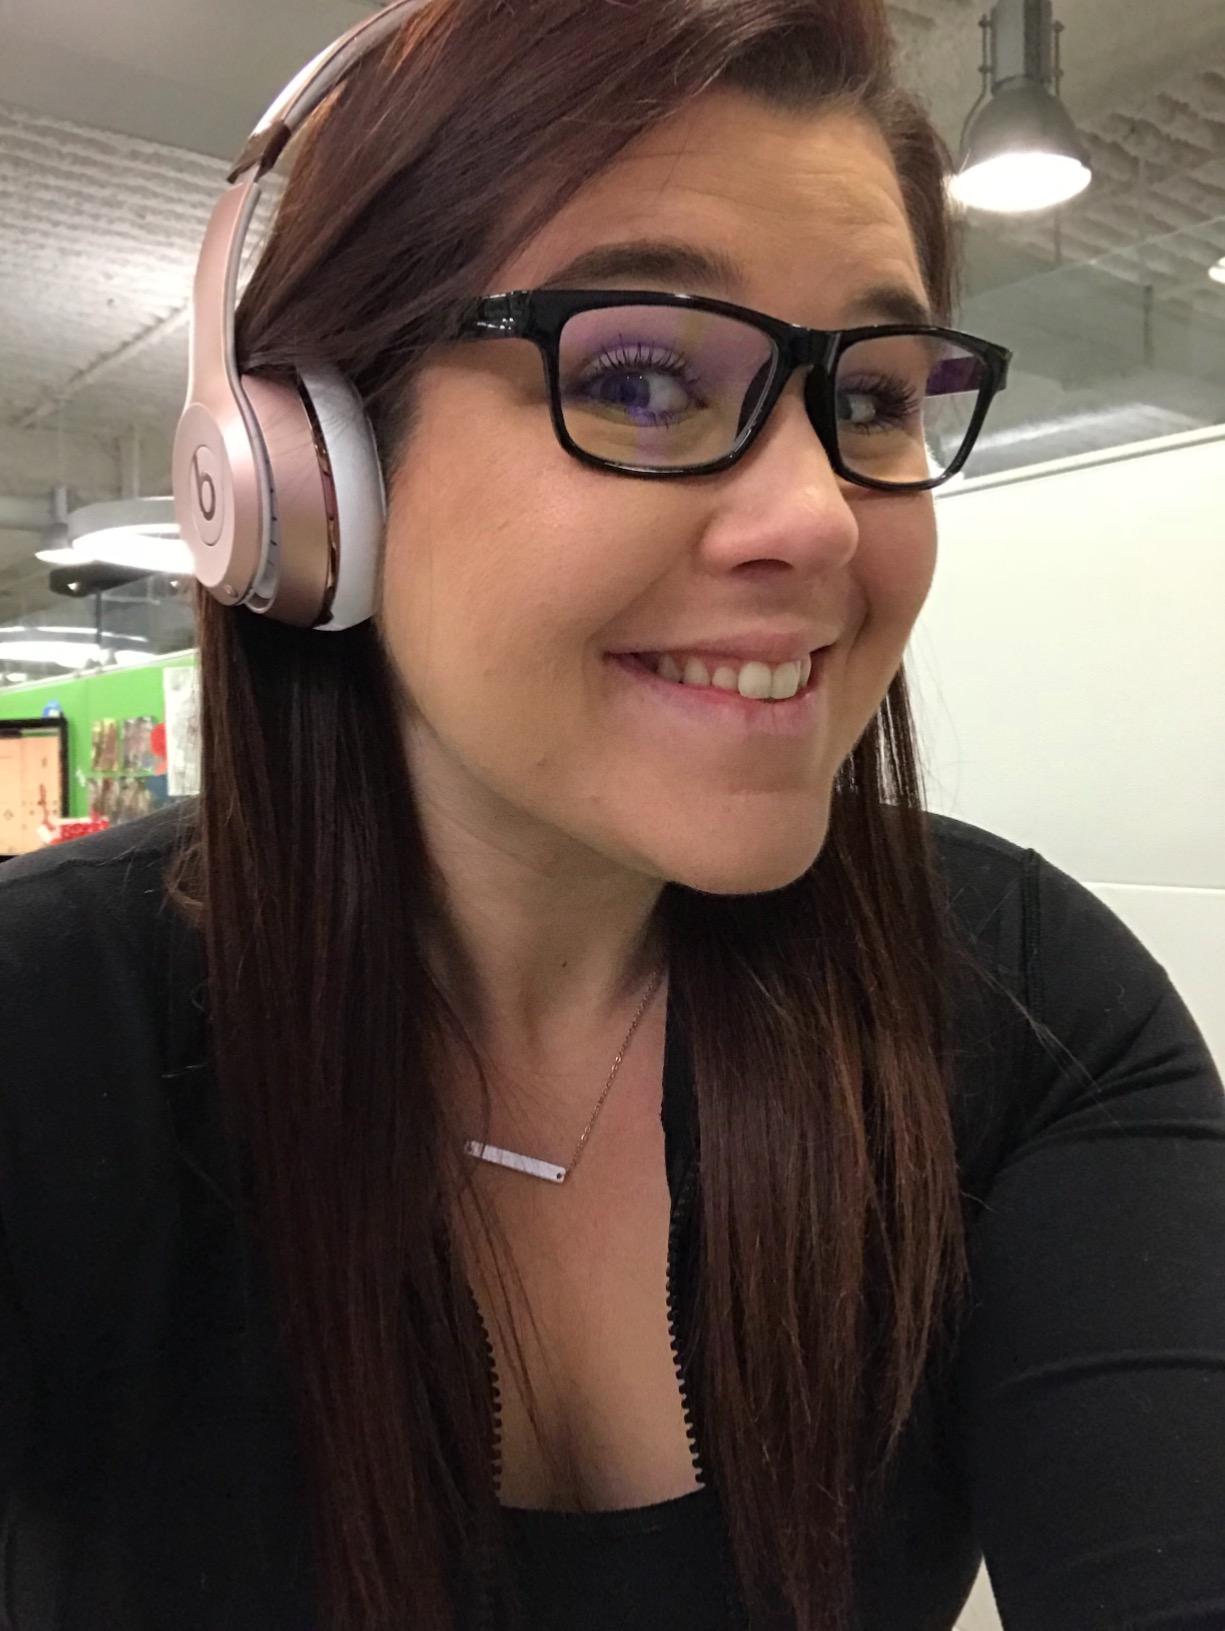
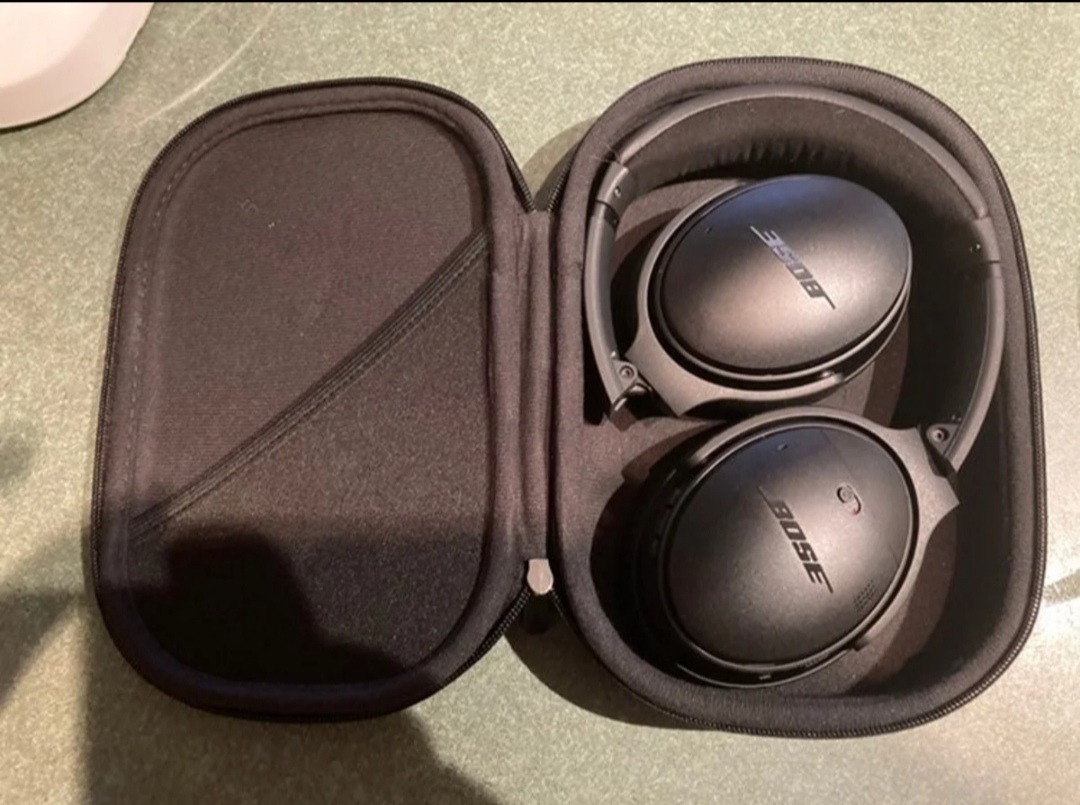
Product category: headphones
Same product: no